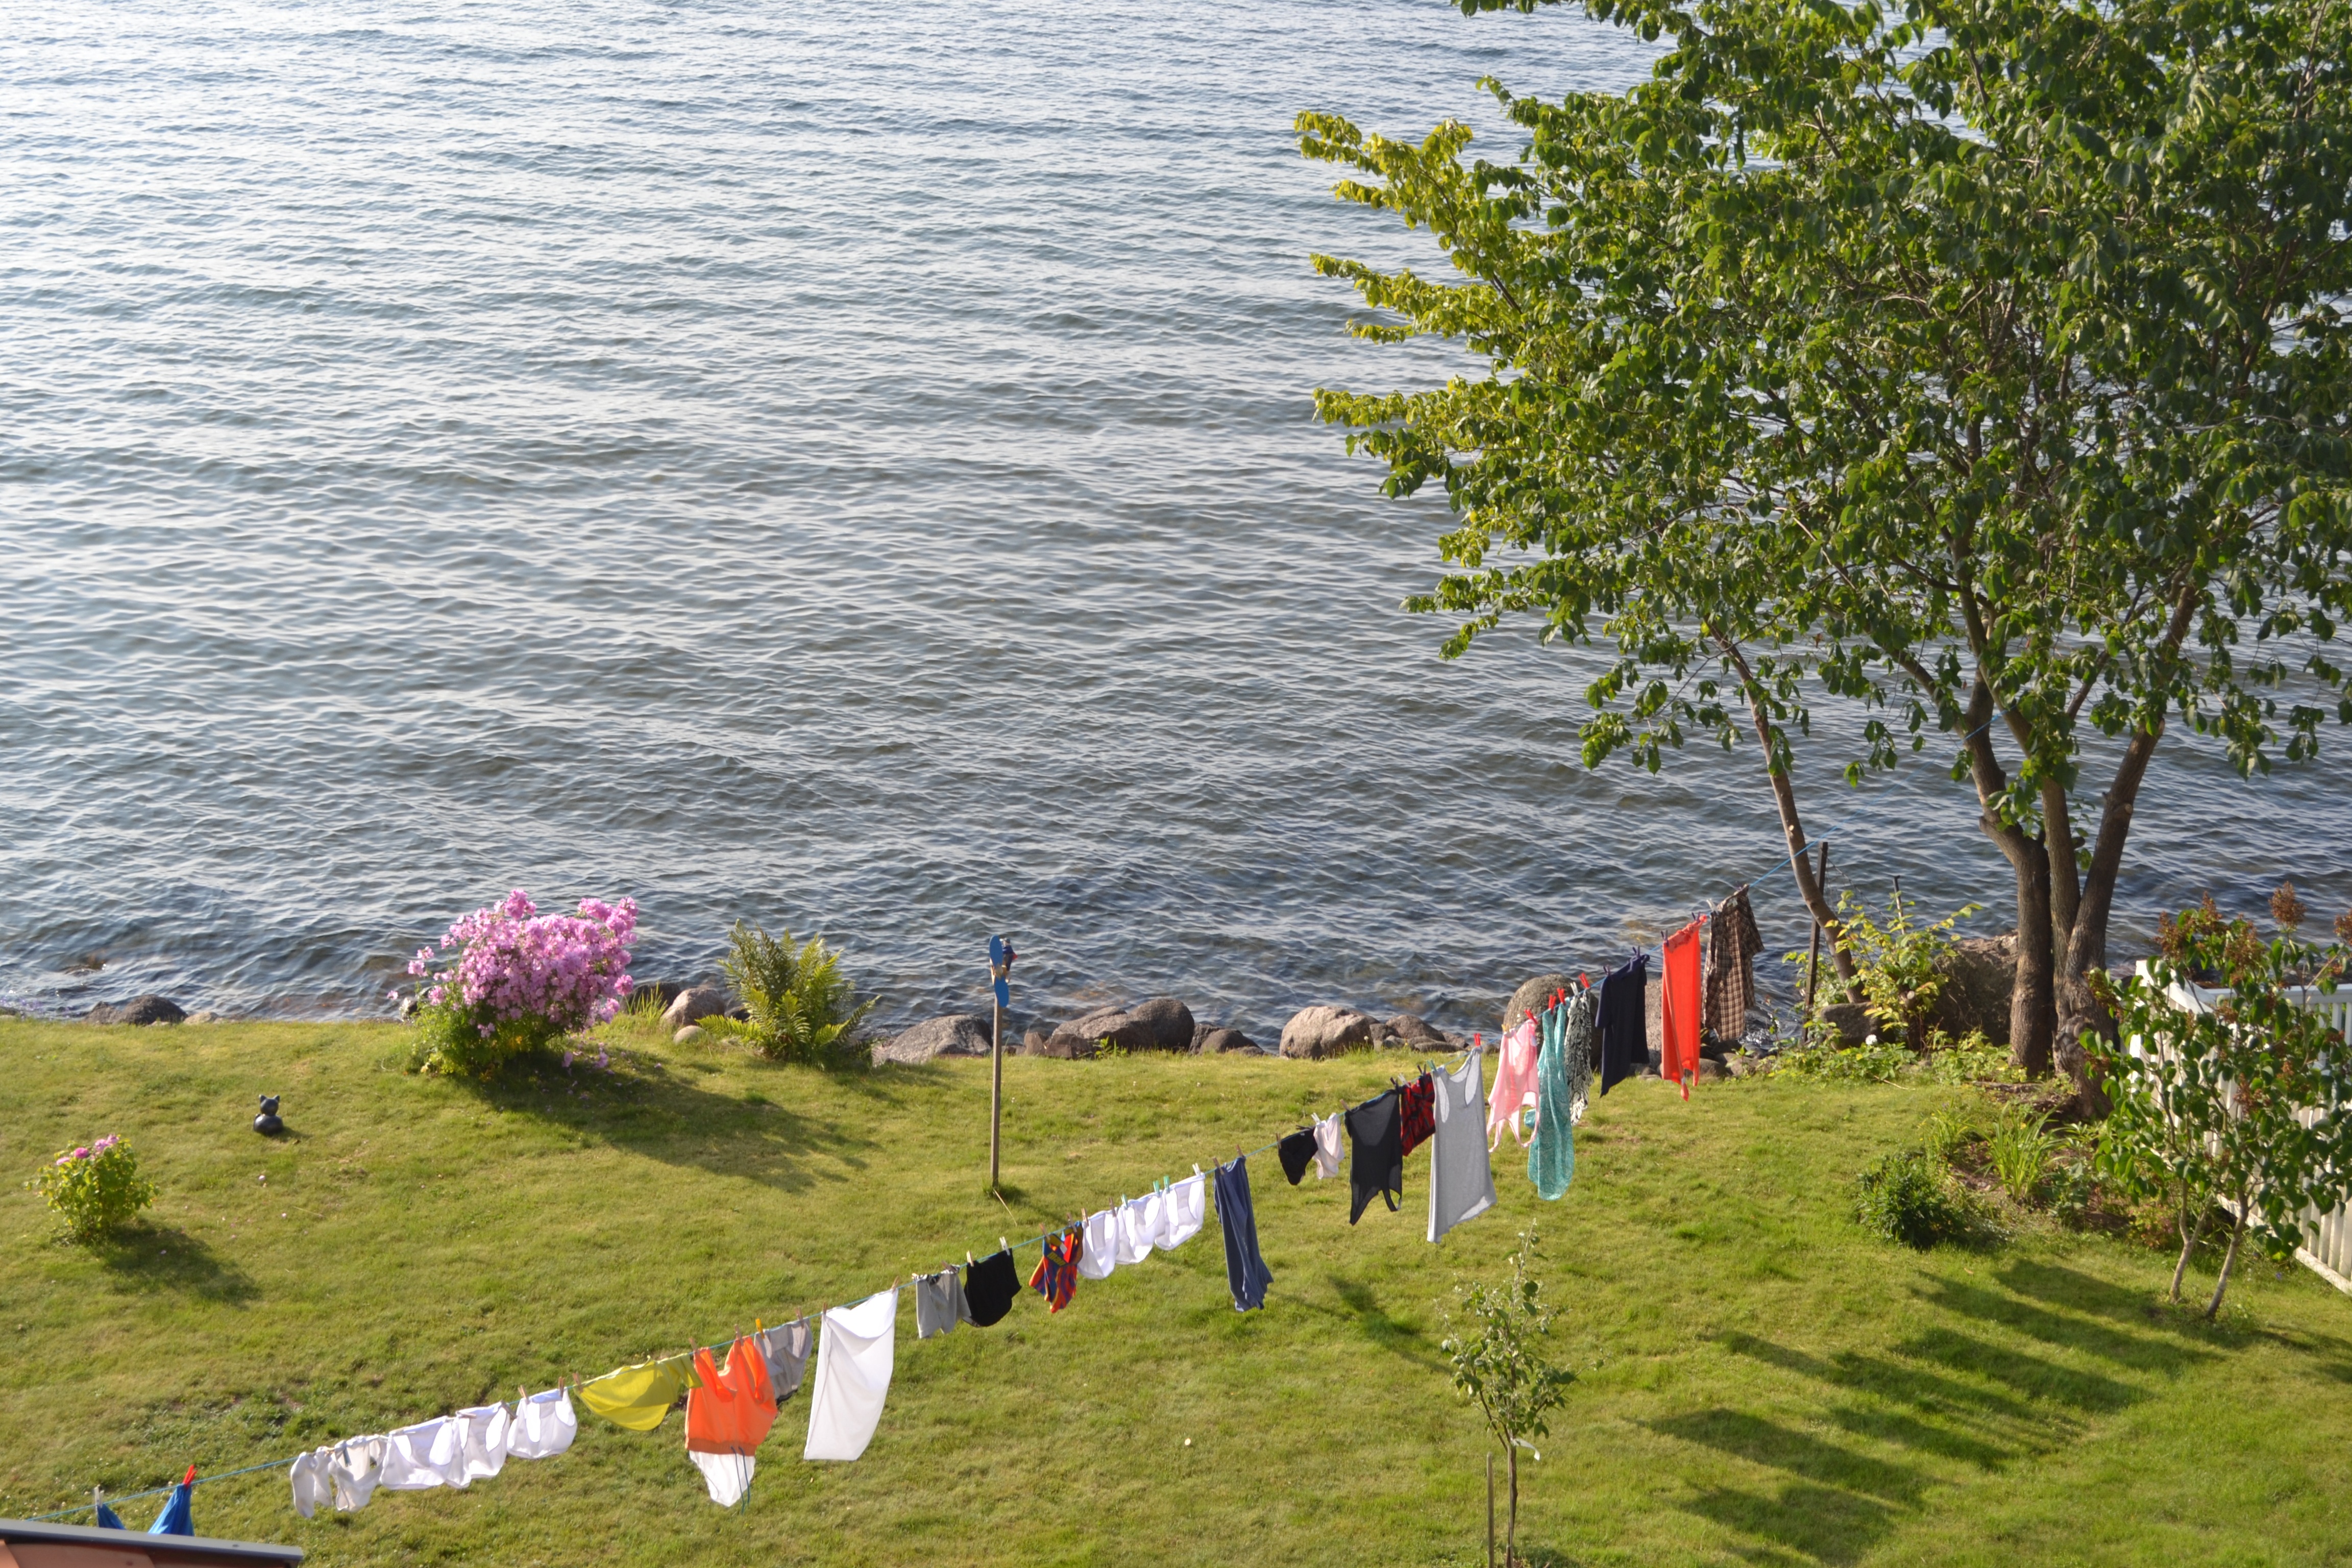
beach, sea, coast, shore, lake, summer, washing, bay, clothesline